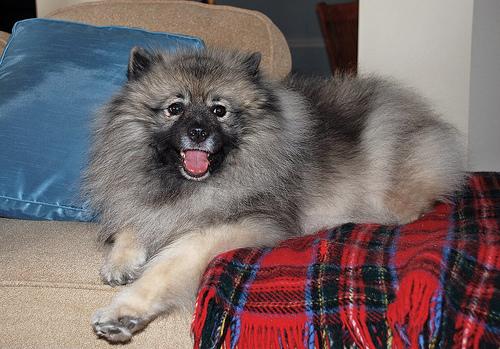
Breed: keeshond